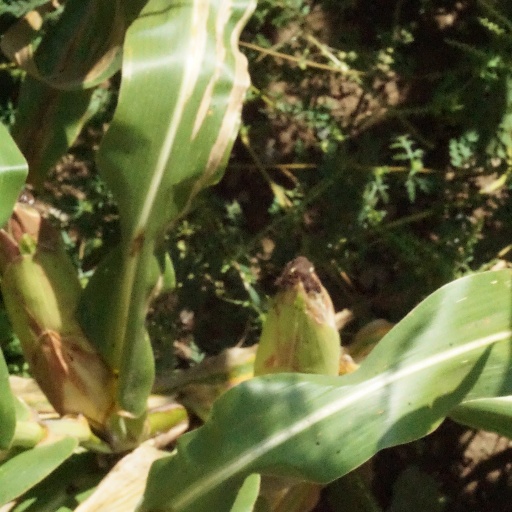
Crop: maize; corn